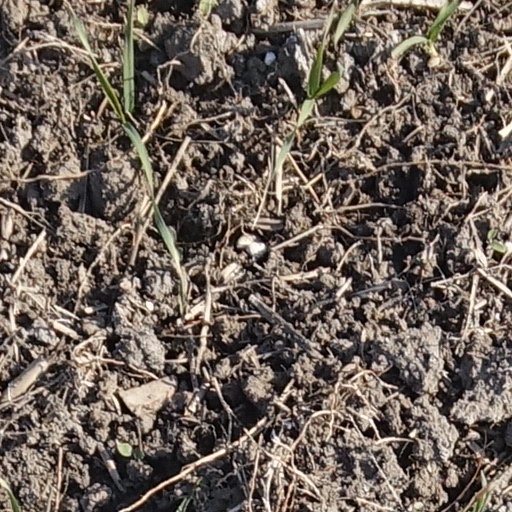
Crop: wheat